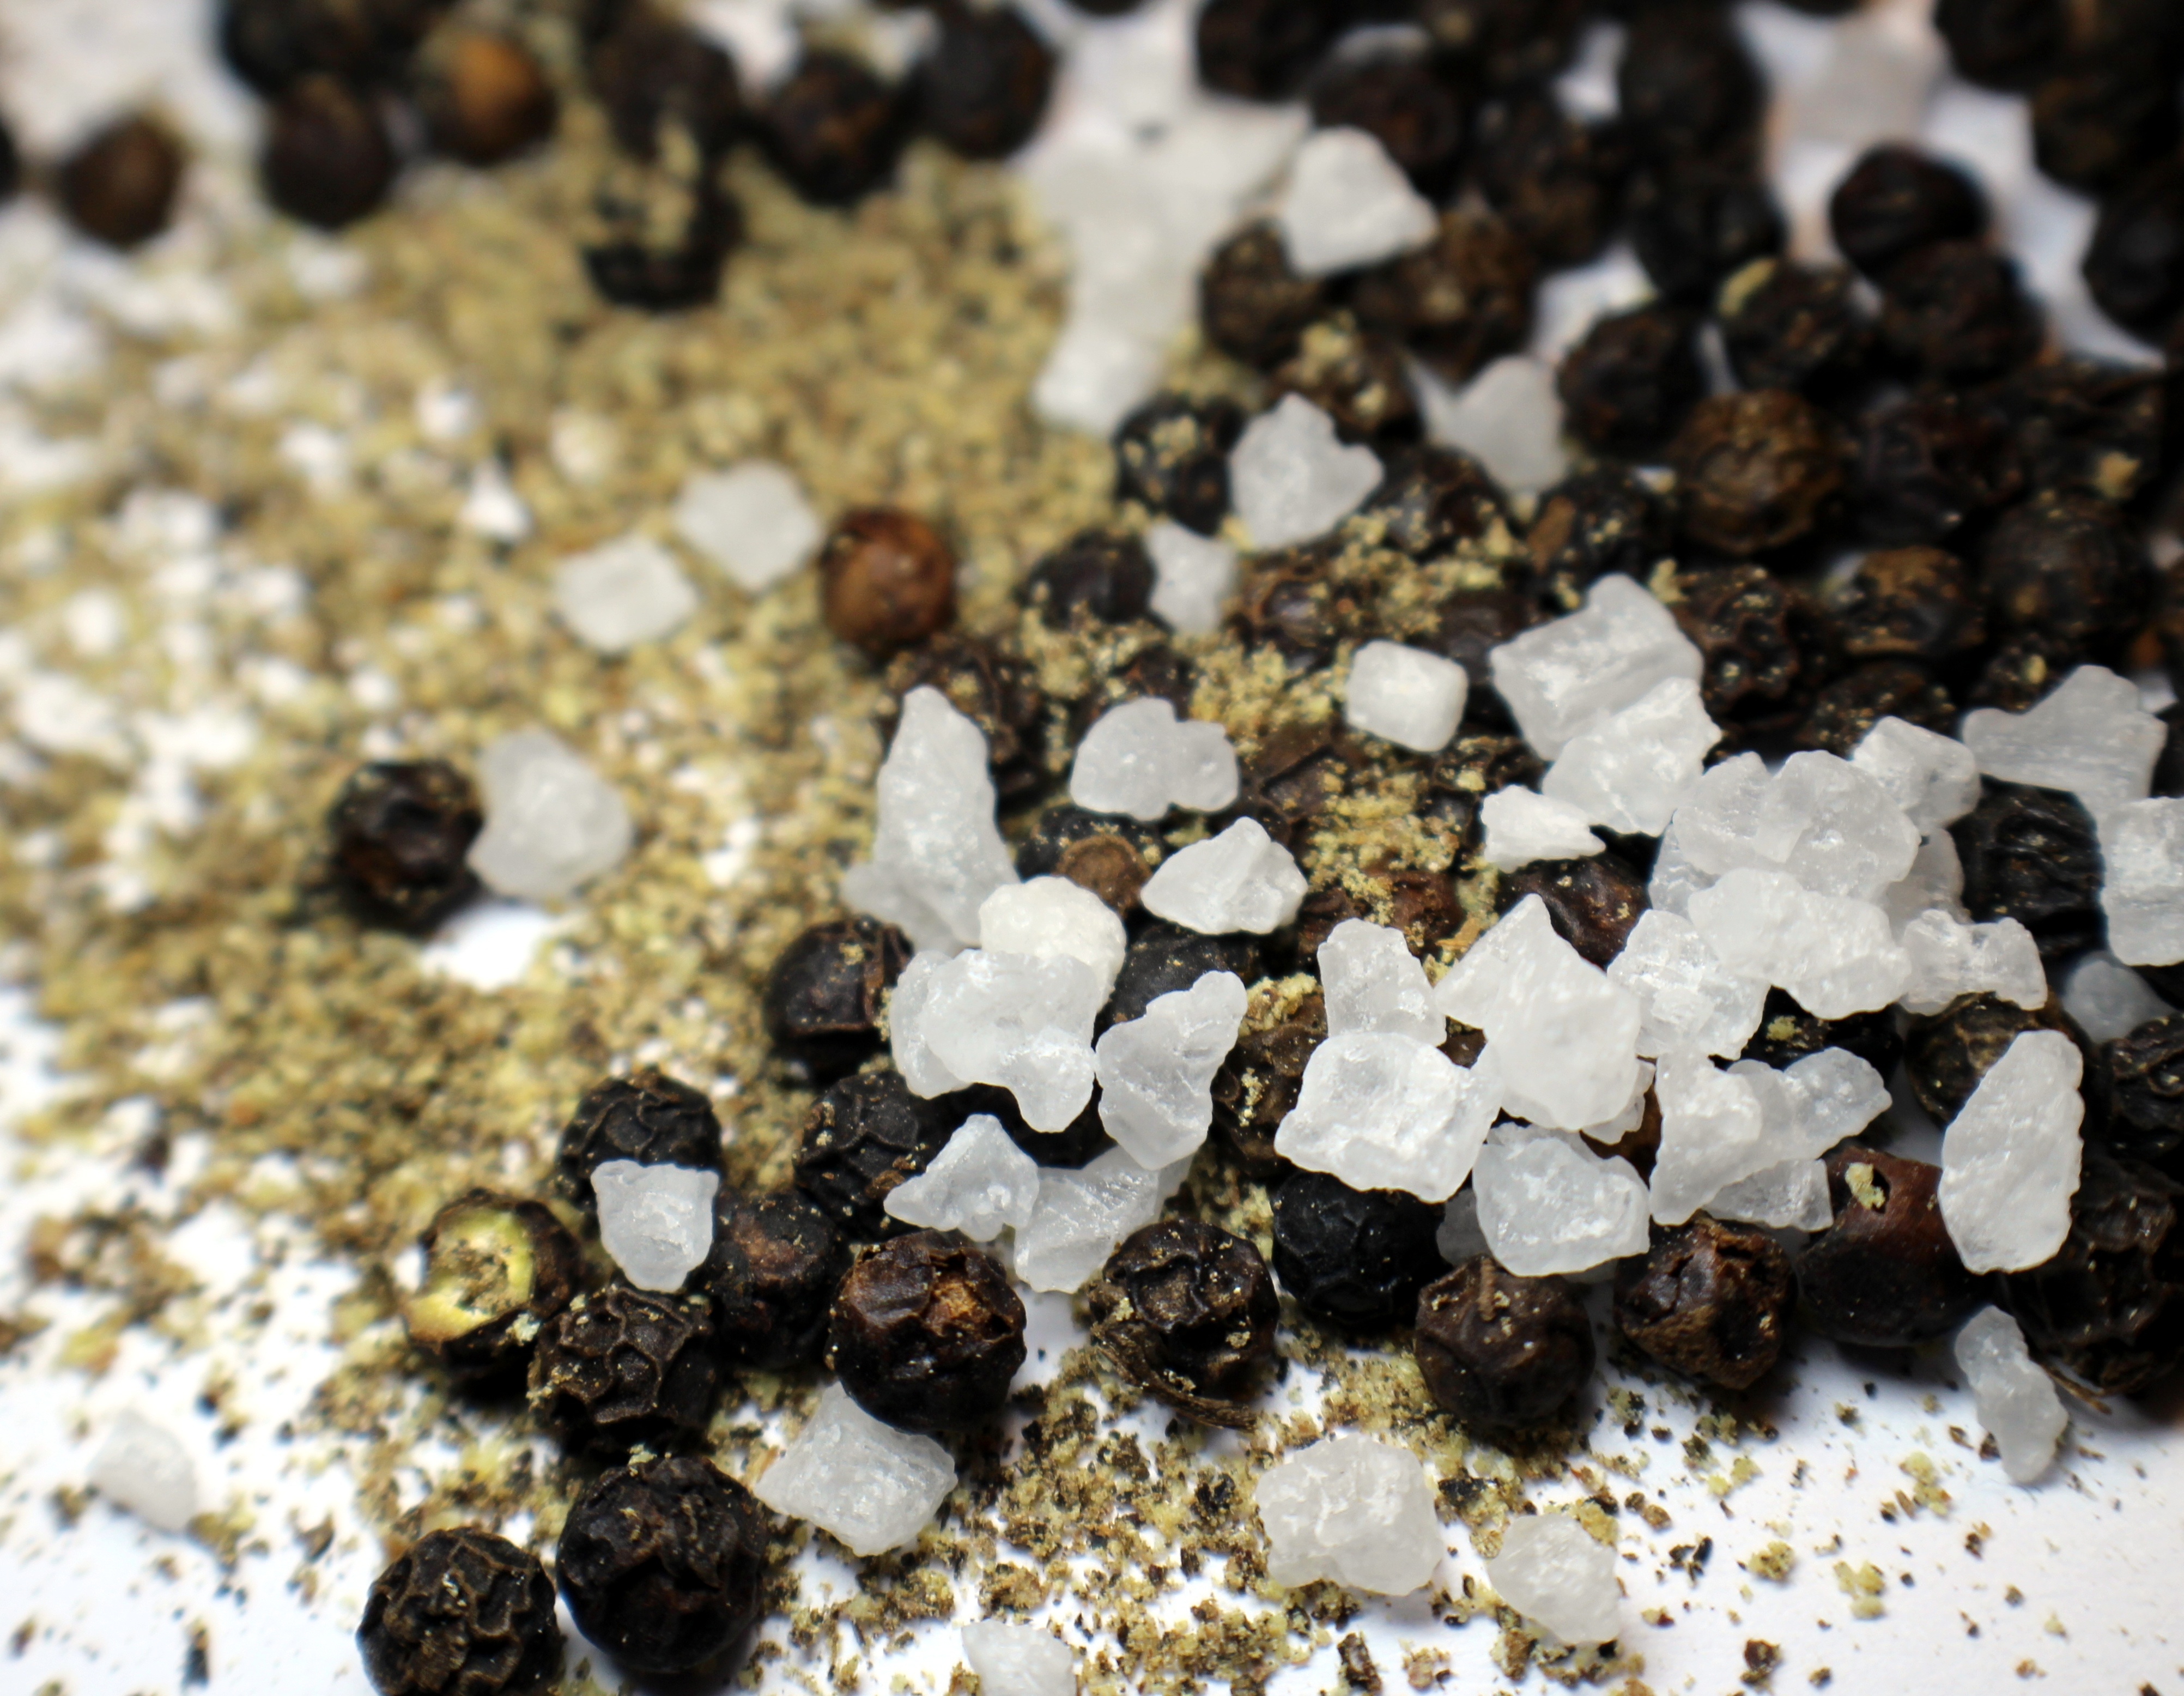
rock, sharp, flower, food, pepper, produce, kitchen, soil, salt, close, season, material, spices, mineral, grains, cooking ingredients, grains of salt